Nilsjohan

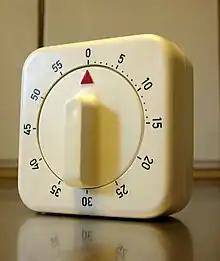
A Nilsjohan kitchen timer.

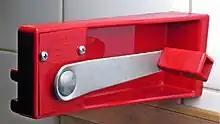
Can opener Röda Clara. Design by Sigvard Bernadotte.

Nilsjohan was a Swedish manufacturer of kitchen accessories. The company was founded in 1888 as "Nilsson och Johansson", but changed its name to "AB Nilsjohan" in the 1950s. Their products were associated with the 20th-century Folkhemmet movement. The brand was later acquired by Iittala.